Dmitry Morozov

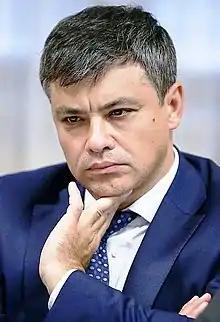

Dmitry Anatolyevich Morozov (born 5 May 1971) is a Russian paediatric surgeon, medical researcher, politician, and former deputy for the United Russia party in the 7th State Duma of the Russian Federation. He was the head of the committee for health.